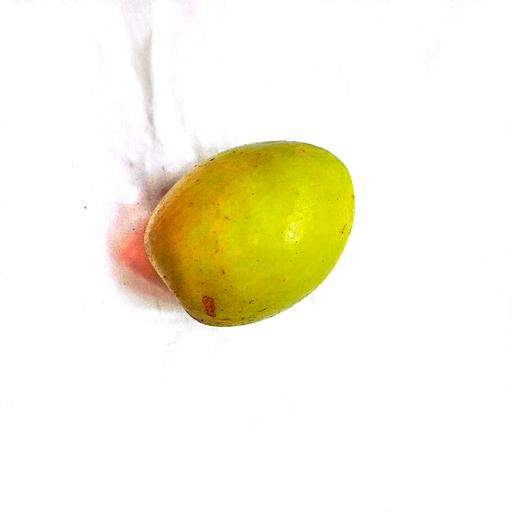
Label: healthy